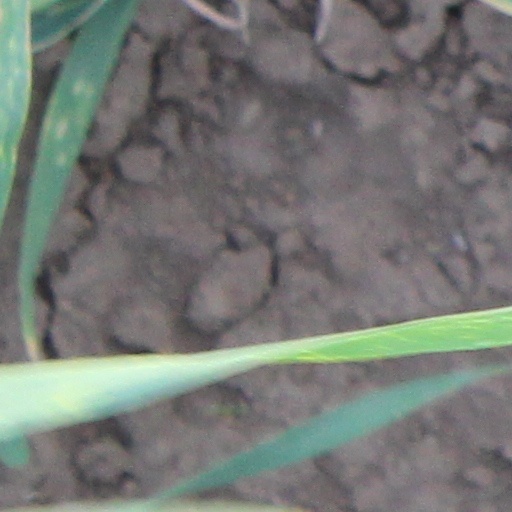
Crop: wheat